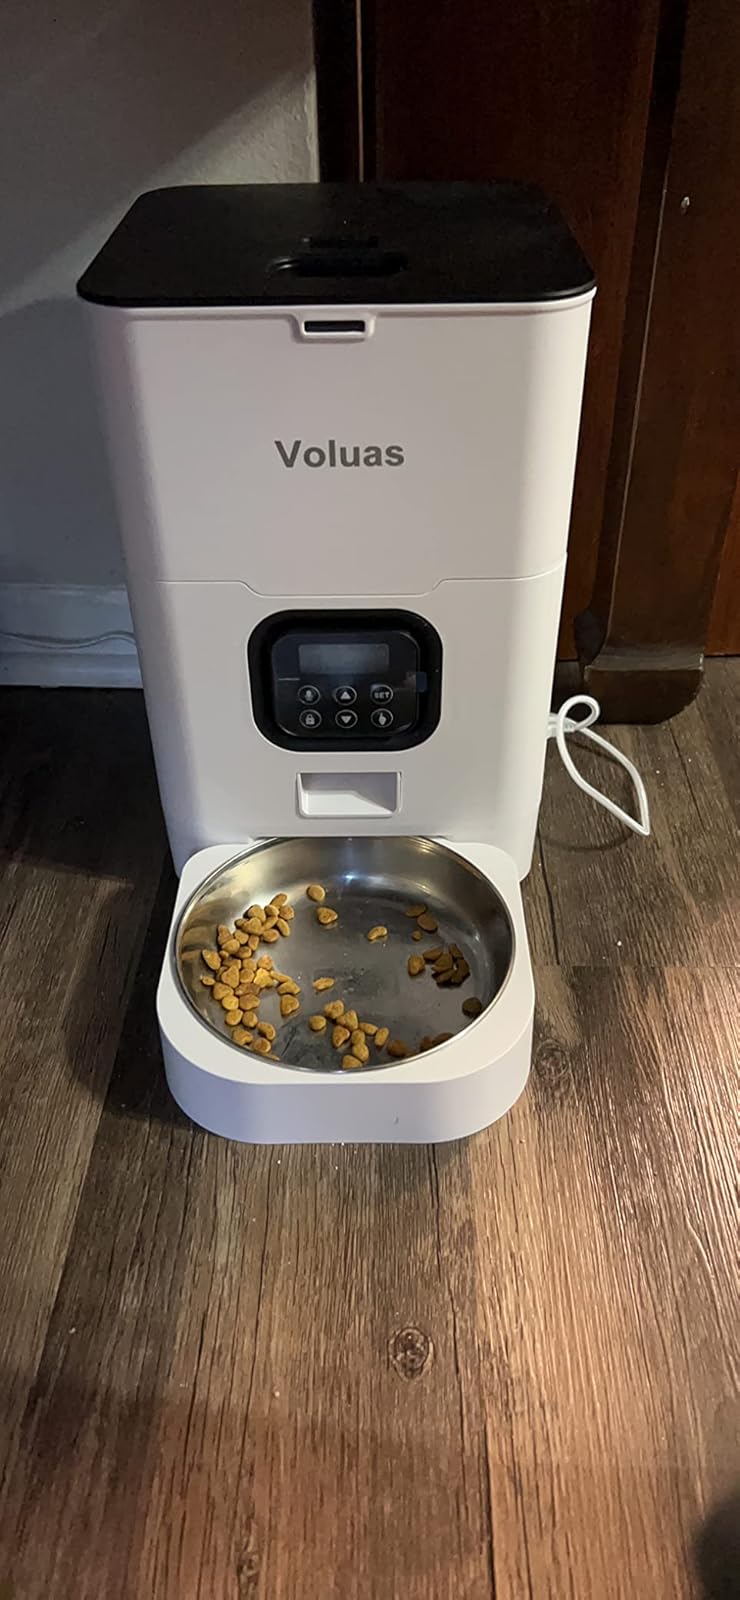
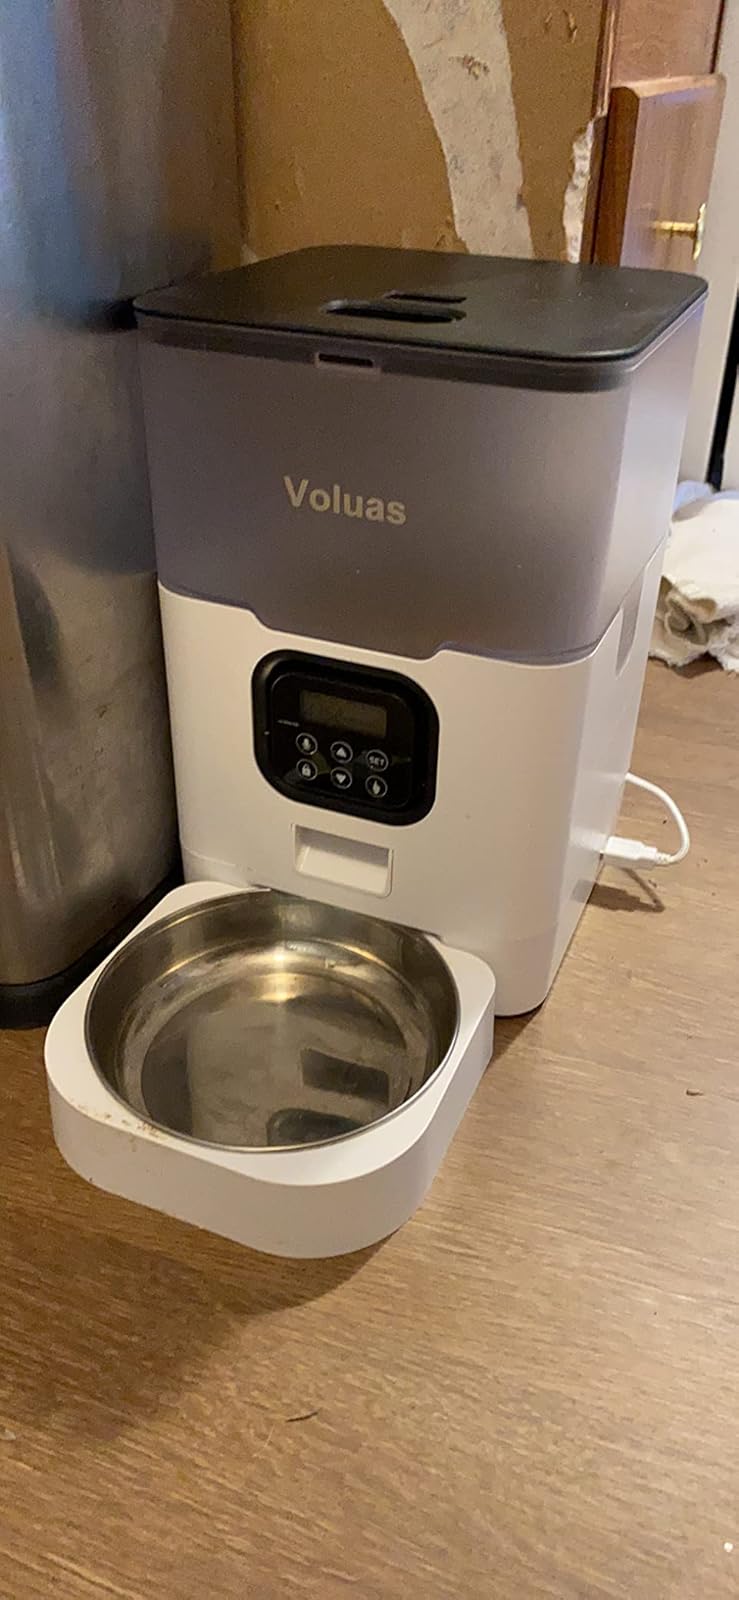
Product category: items_feeder
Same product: no